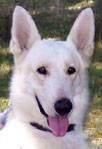
dog